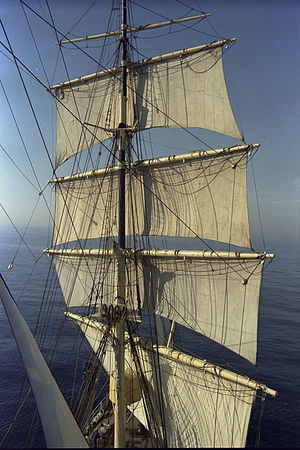
Råsejl
Råsejl
Råsejl på fortoppen af skoleskibet Danmark
Et råsejl er i skibsterminologi betegnelsen for et firkantet sejl der udspændes på en rå.